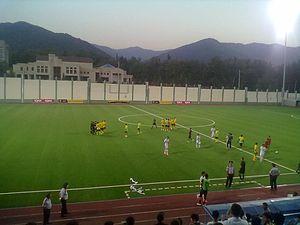
Zaqatala est l'une des 78 subdivisions de l'Azerbaïdjan. Son chef-lieu se nomme Zaqatala.